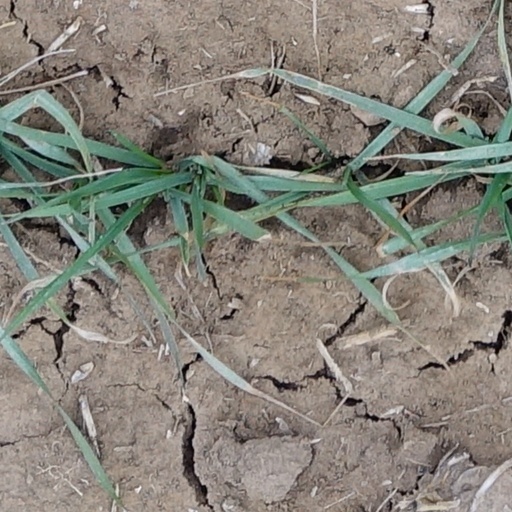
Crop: wheat